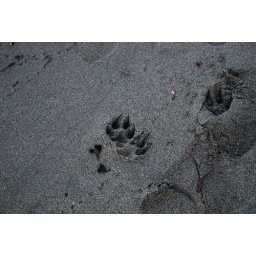
animal prints in the sand